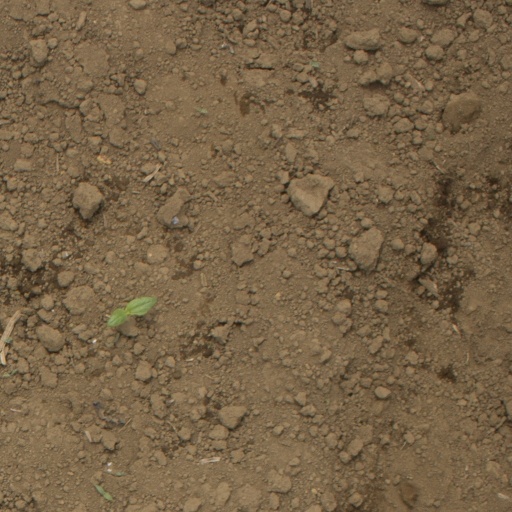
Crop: Jerusalem artichoke